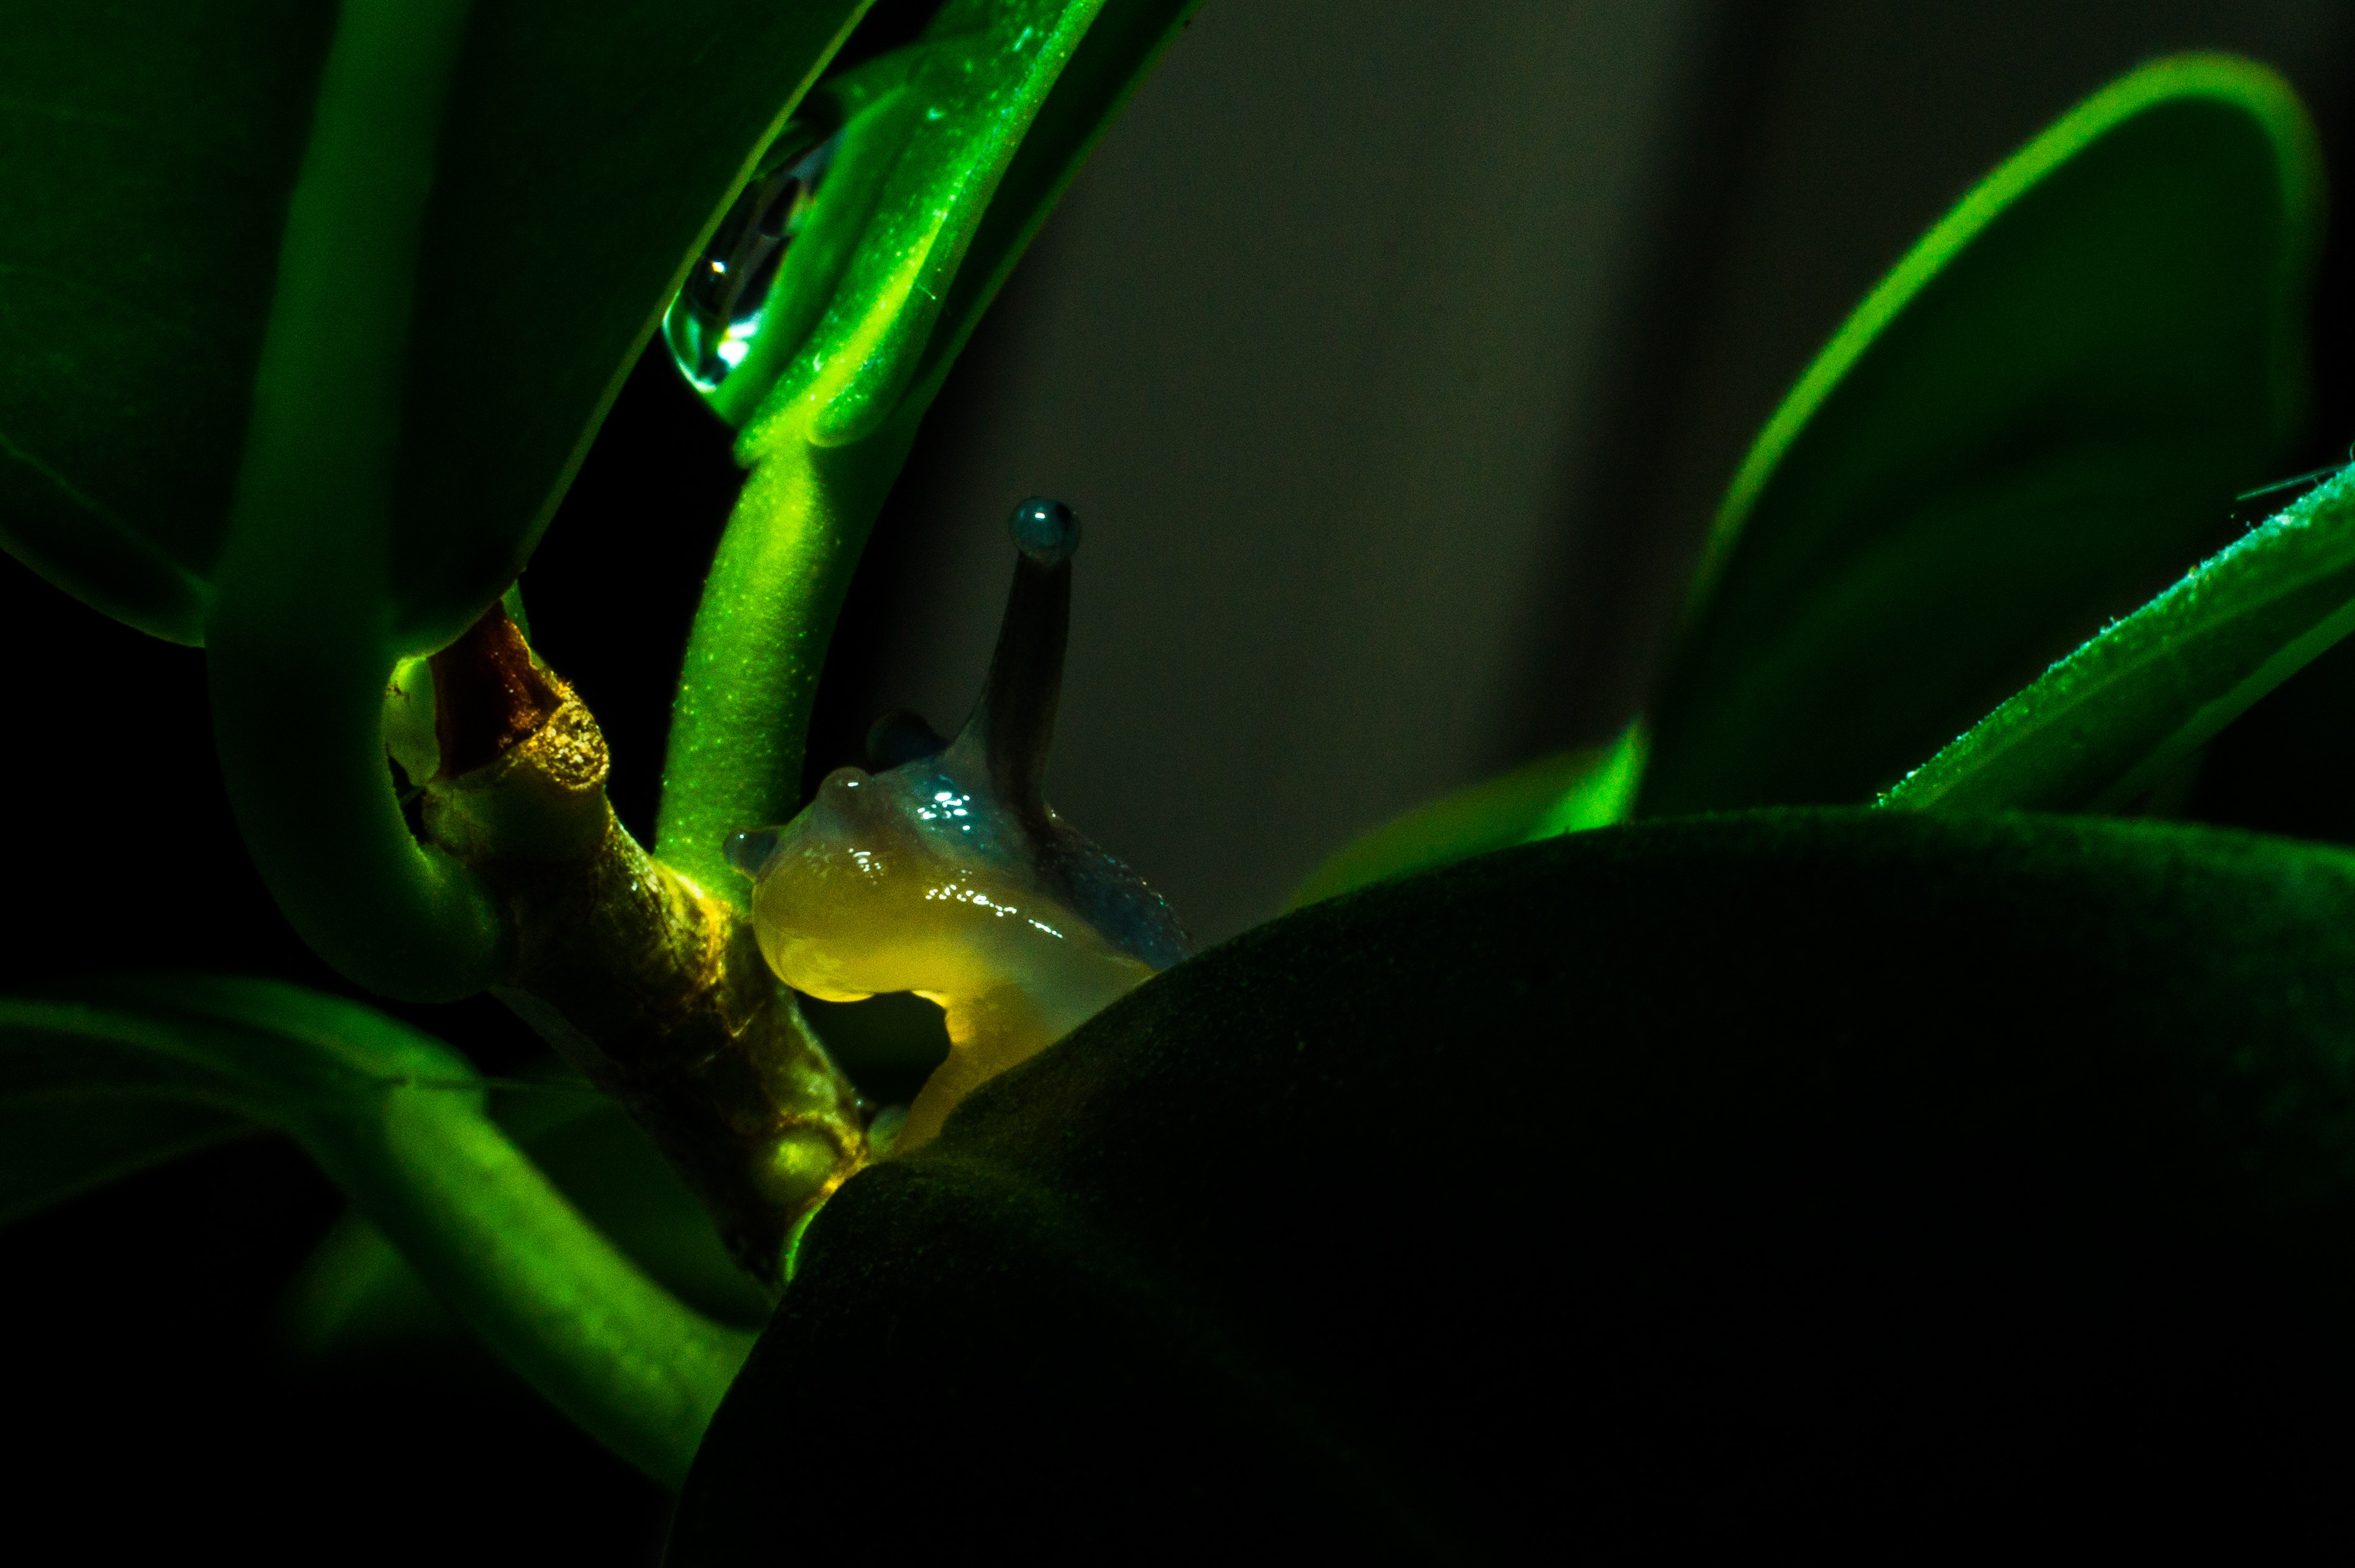
green, water, blue, light, yellow, leaf, organism, macro photography, close up, photography, plant, technology, darkness